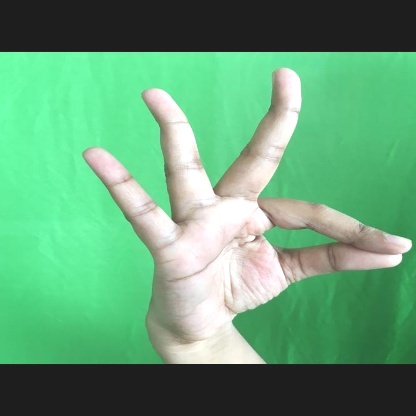
Mudra: Hamsasyam